Barker and Stonehouse

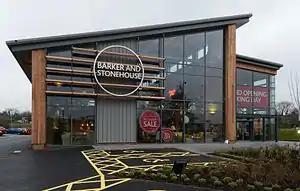
Barker and Stonehouse store in Knaresborough

Barker and Stonehouse Knaresborough opened in 2012. It features low energy heating, an energy-saving lighting system and a living roof garden for wildlife and insects. The store is also home to Stanley's Coffee House & Kitchen.